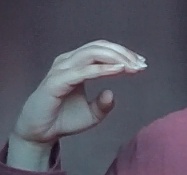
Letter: jeem